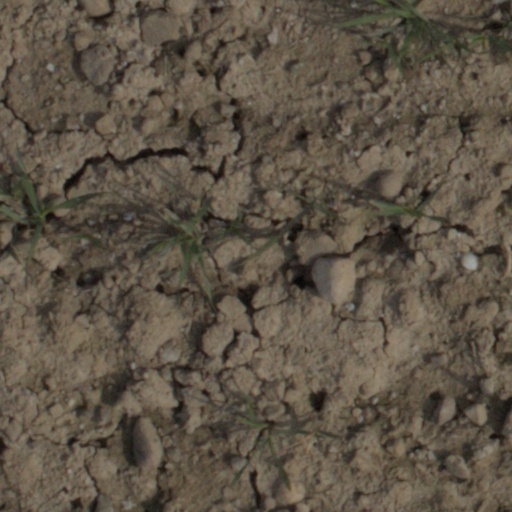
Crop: wheat